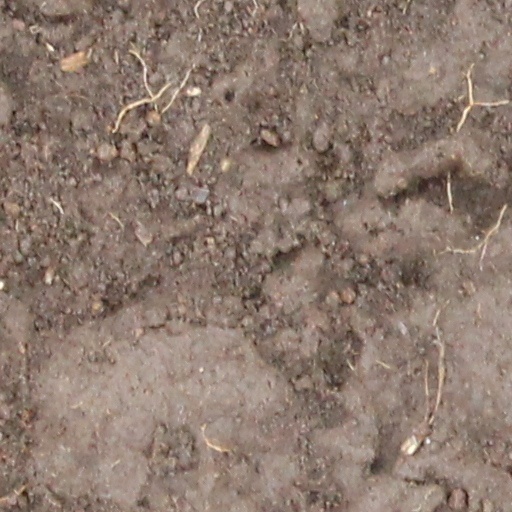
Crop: wheat